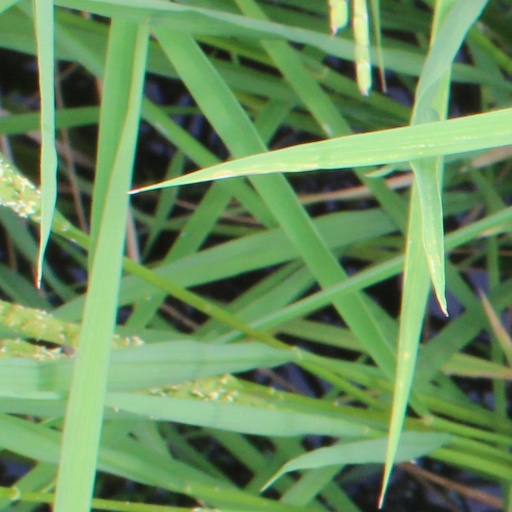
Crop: rice